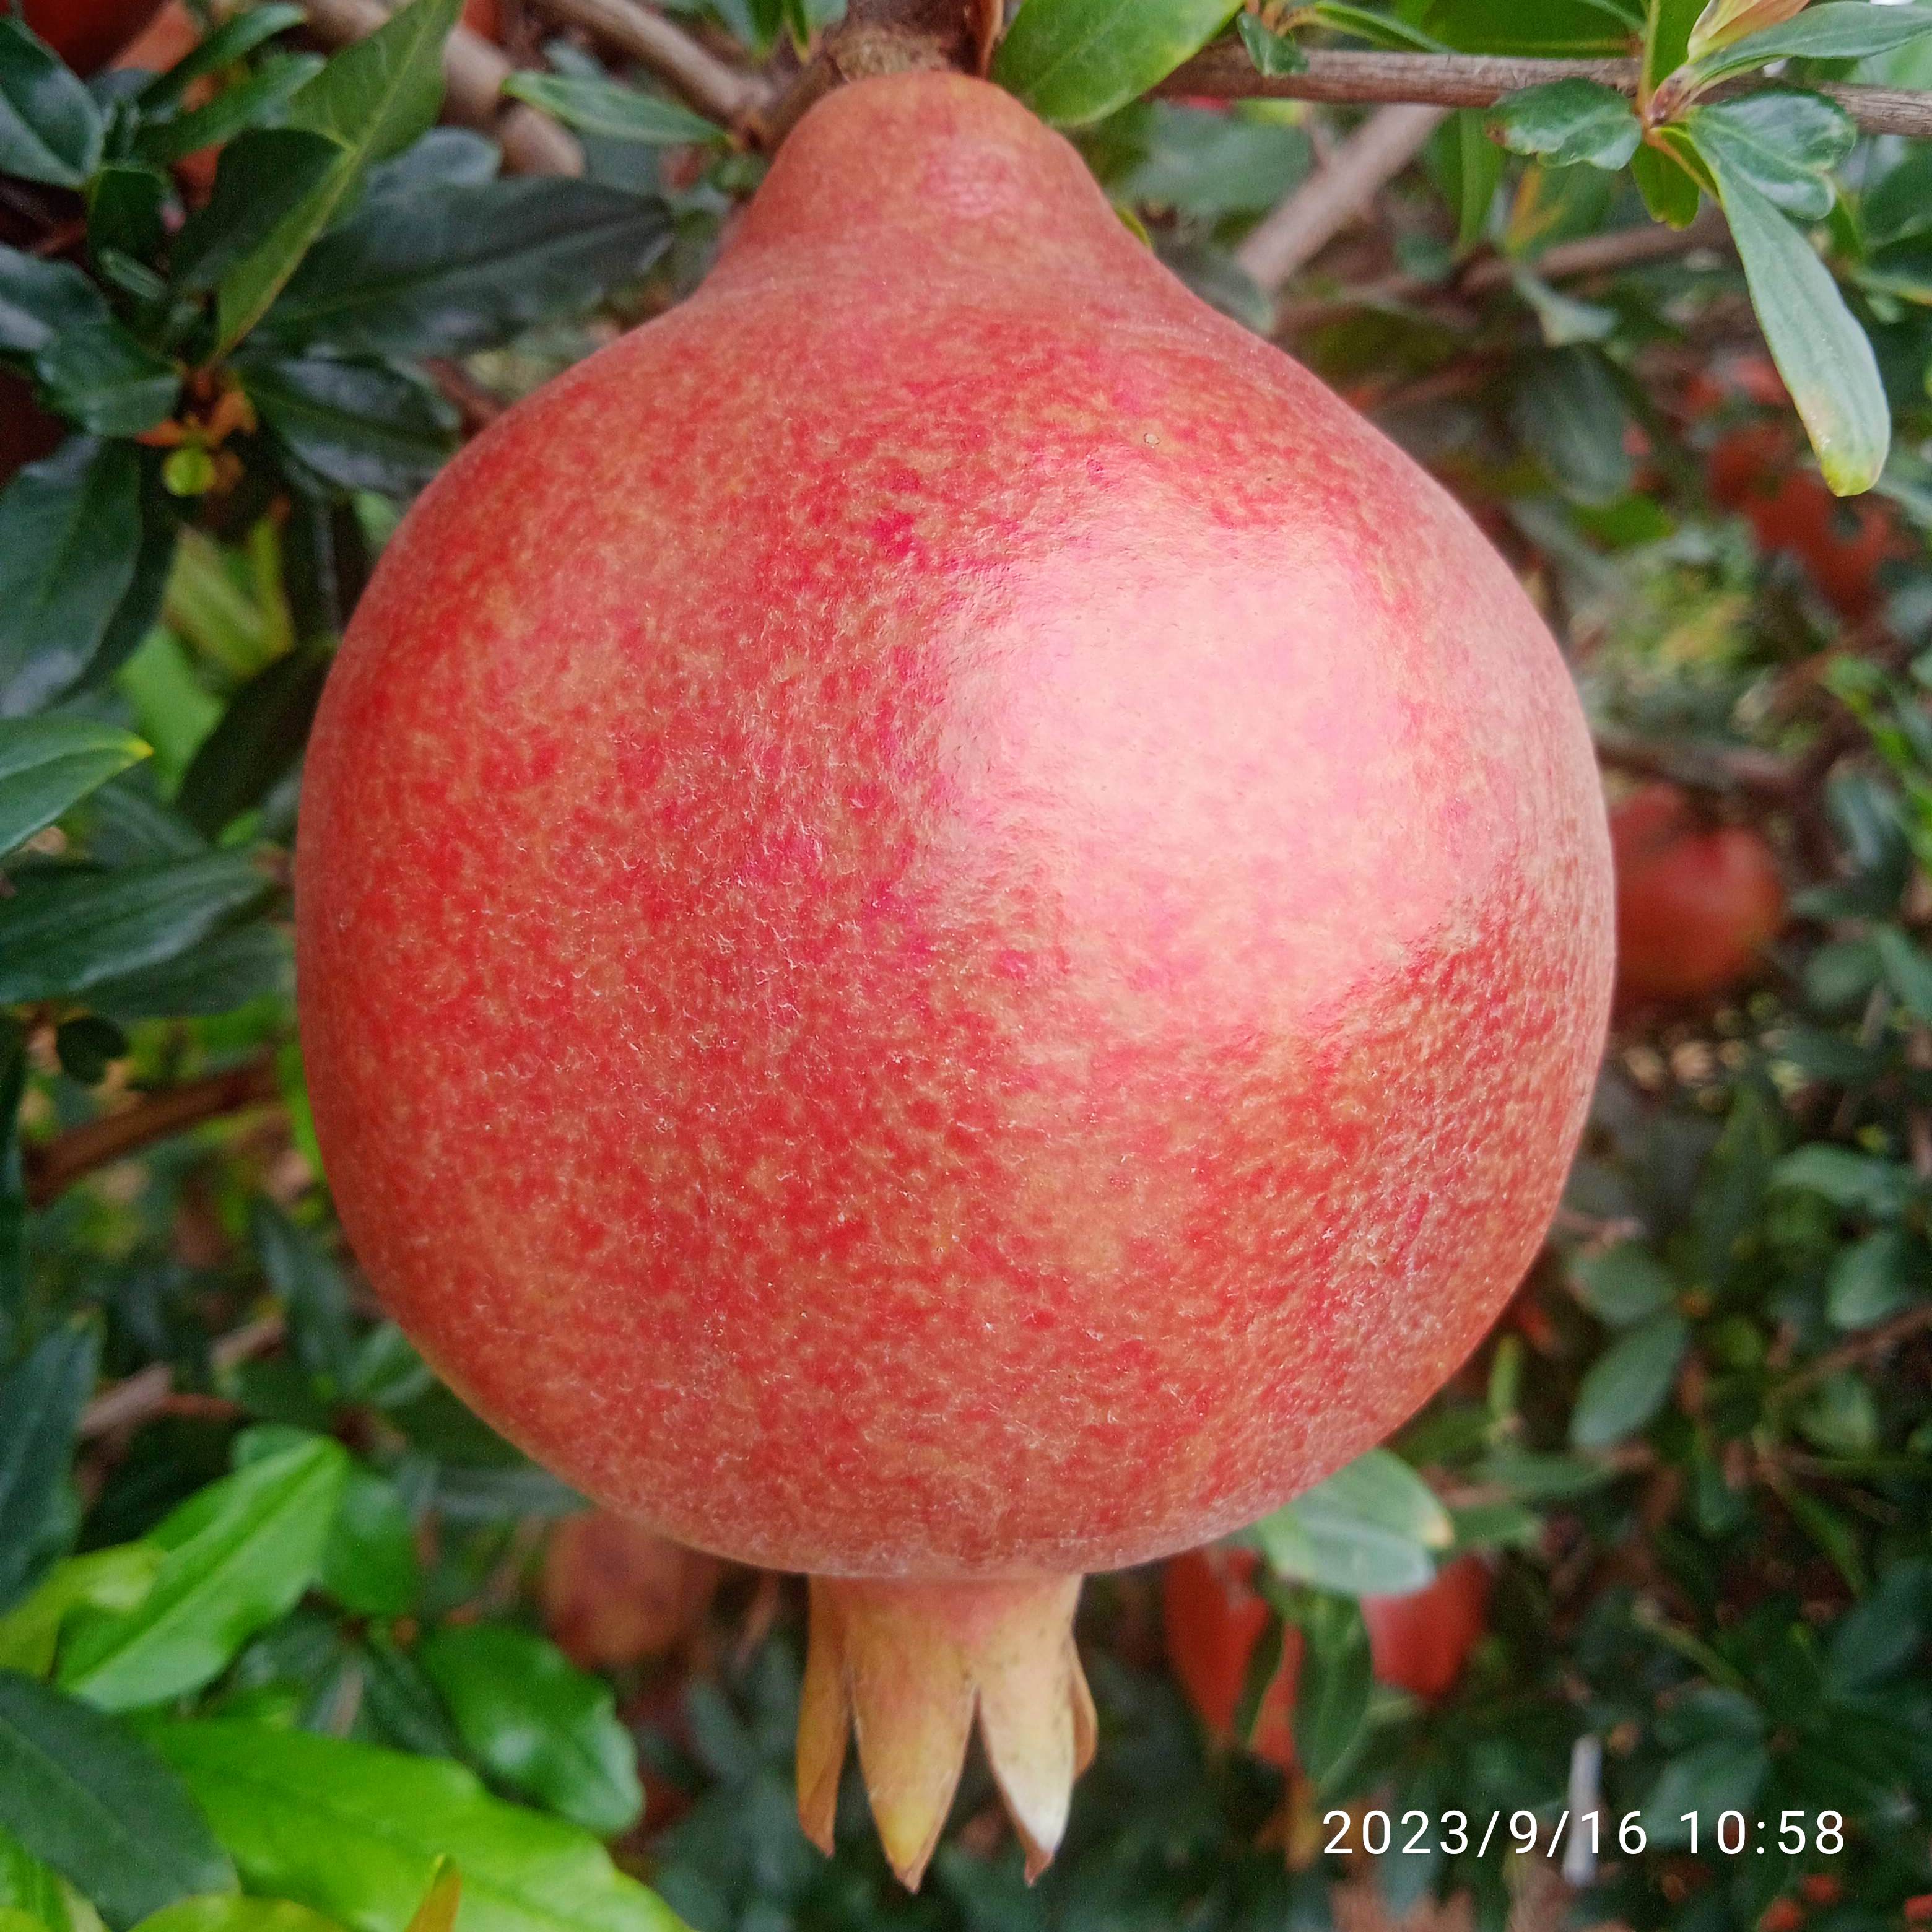
Label: Healthy